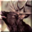
Label: deer